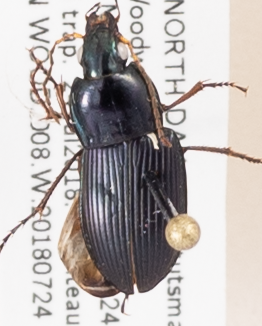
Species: Poecilus lucublandus
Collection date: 2018-07-24
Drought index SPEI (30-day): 0.24
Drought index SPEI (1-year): -0.17
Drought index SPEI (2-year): -0.39